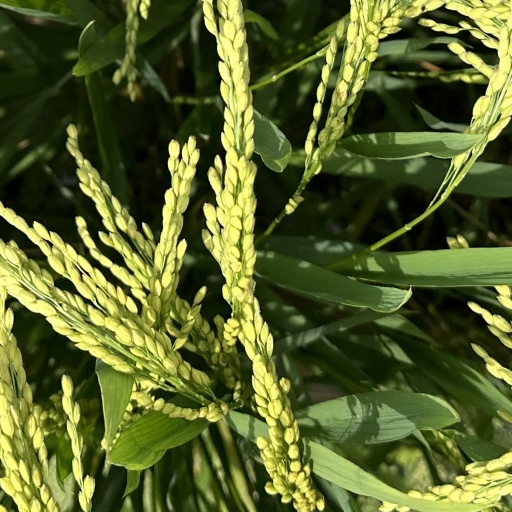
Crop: rice